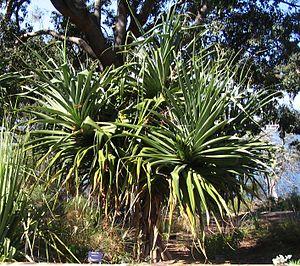
Le vacoa parasol est une espèce de plante arborescente, de la famille des Pandanacées, endémique de la région de Kimberley dans le nord de l'Australie, qui peut atteindre 6 mètres de hauteur.